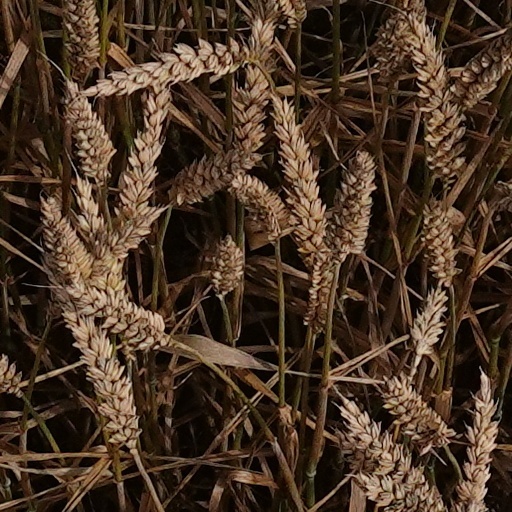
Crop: wheat